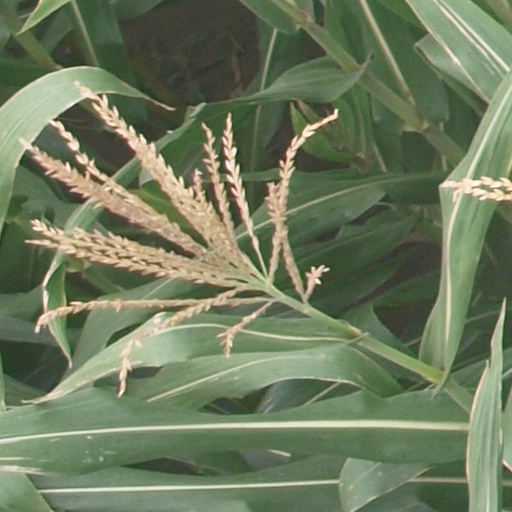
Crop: maize; corn